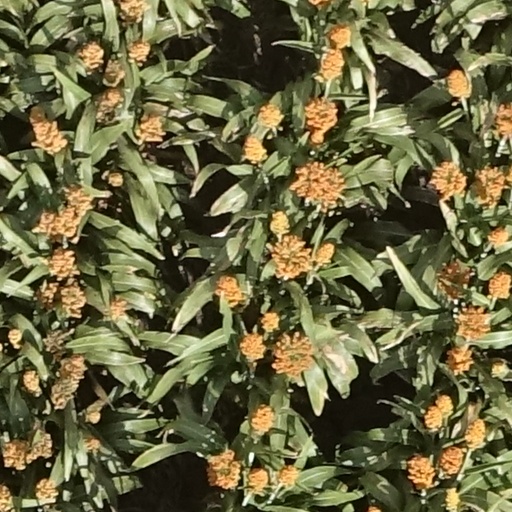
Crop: sorghum